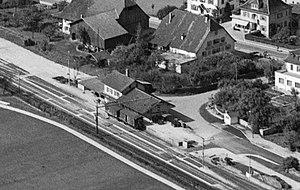
Détail d'une photo générale de Bassecourt montrant la gare ferroviaire
La gare de Bassecourt est une gare ferroviaire suisse de la ligne de Delémont à Delle. Elle est située à proximité immédiate du centre de la localité de Bassecourt, sur le territoire de la commune de Haute-Sorne, dans le canton du Jura.